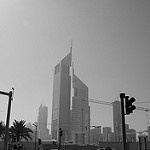
Label: B & W